Lockheed F-117 Nighthawk

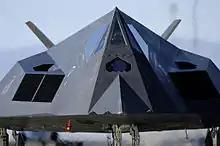
Closeup view of the nose of a black jet, emphasizing the many angled-surfaces

When the USAF first approached Lockheed with the stealth concept, Skunk Works Director Kelly Johnson proposed a rounded design. He believed smoothly blended shapes offered the best combination of speed and stealth. However, his assistant, Ben Rich, showed that faceted-angle surfaces would provide a significant reduction in radar signature, and the necessary aerodynamic control could be provided with computer units. A May 1975 Skunk Works report, "Progress Report No. 2, High Stealth Conceptual Studies", showed the rounded concept that was rejected in favor of the flat-sided approach. The resulting unusual design surprised and puzzled experienced pilots; a Royal Air Force pilot who flew it as an exchange officer stated that when he first saw a photograph of the still-secret F-117, he "promptly giggled and thought [to himself] 'this clearly can't fly.